Chinese folk religion in Southeast Asia

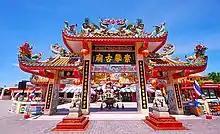
City God Temple of Suphan Buri, Thailand.

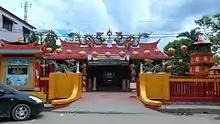
Kelenteng Thien Ie Kong (Temple of the Olden Lord of Heaven) in Samarinda, East Kalimantan province of Indonesia.

Chinese folk religion plays a dynamic role in the lives of the overseas Chinese who have settled in the countries of this geographic region, particularly Burmese Chinese, Singaporean Chinese, Malaysian Chinese, Thai Chinese, Indonesian Chinese and Hoa. Some Chinese Filipinos also still practice some Chinese traditional religions, besides Christianity of either Roman Catholicism or Protestantism, with which some have also varyingly syncretized traditional Chinese religious practices. Chinese folk religion, the ethnic religion of Han Chinese, "Shenism" was especially coined referring to its Southeast Asian expression; another Southeast Asian name for the religion is the Sanskrit expression Satya Dharma (literally "Truth Law").